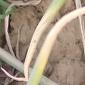
Crop: Onion
Condition: fusarium-d